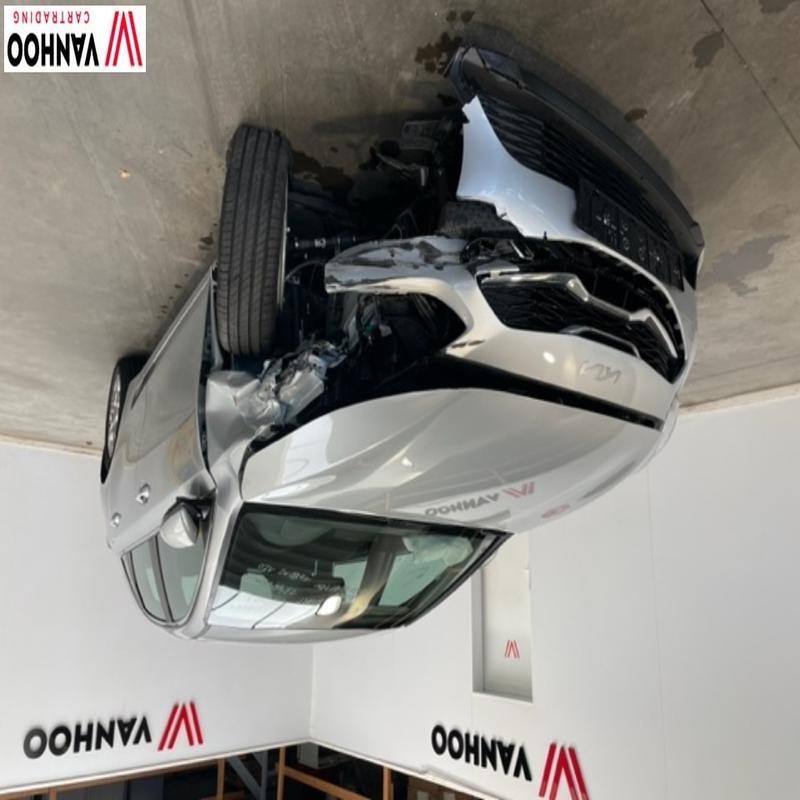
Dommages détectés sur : plaque d'immatriculation avant, pare-choc avant, feu avant gauche, aile avant gauche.
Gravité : majeur